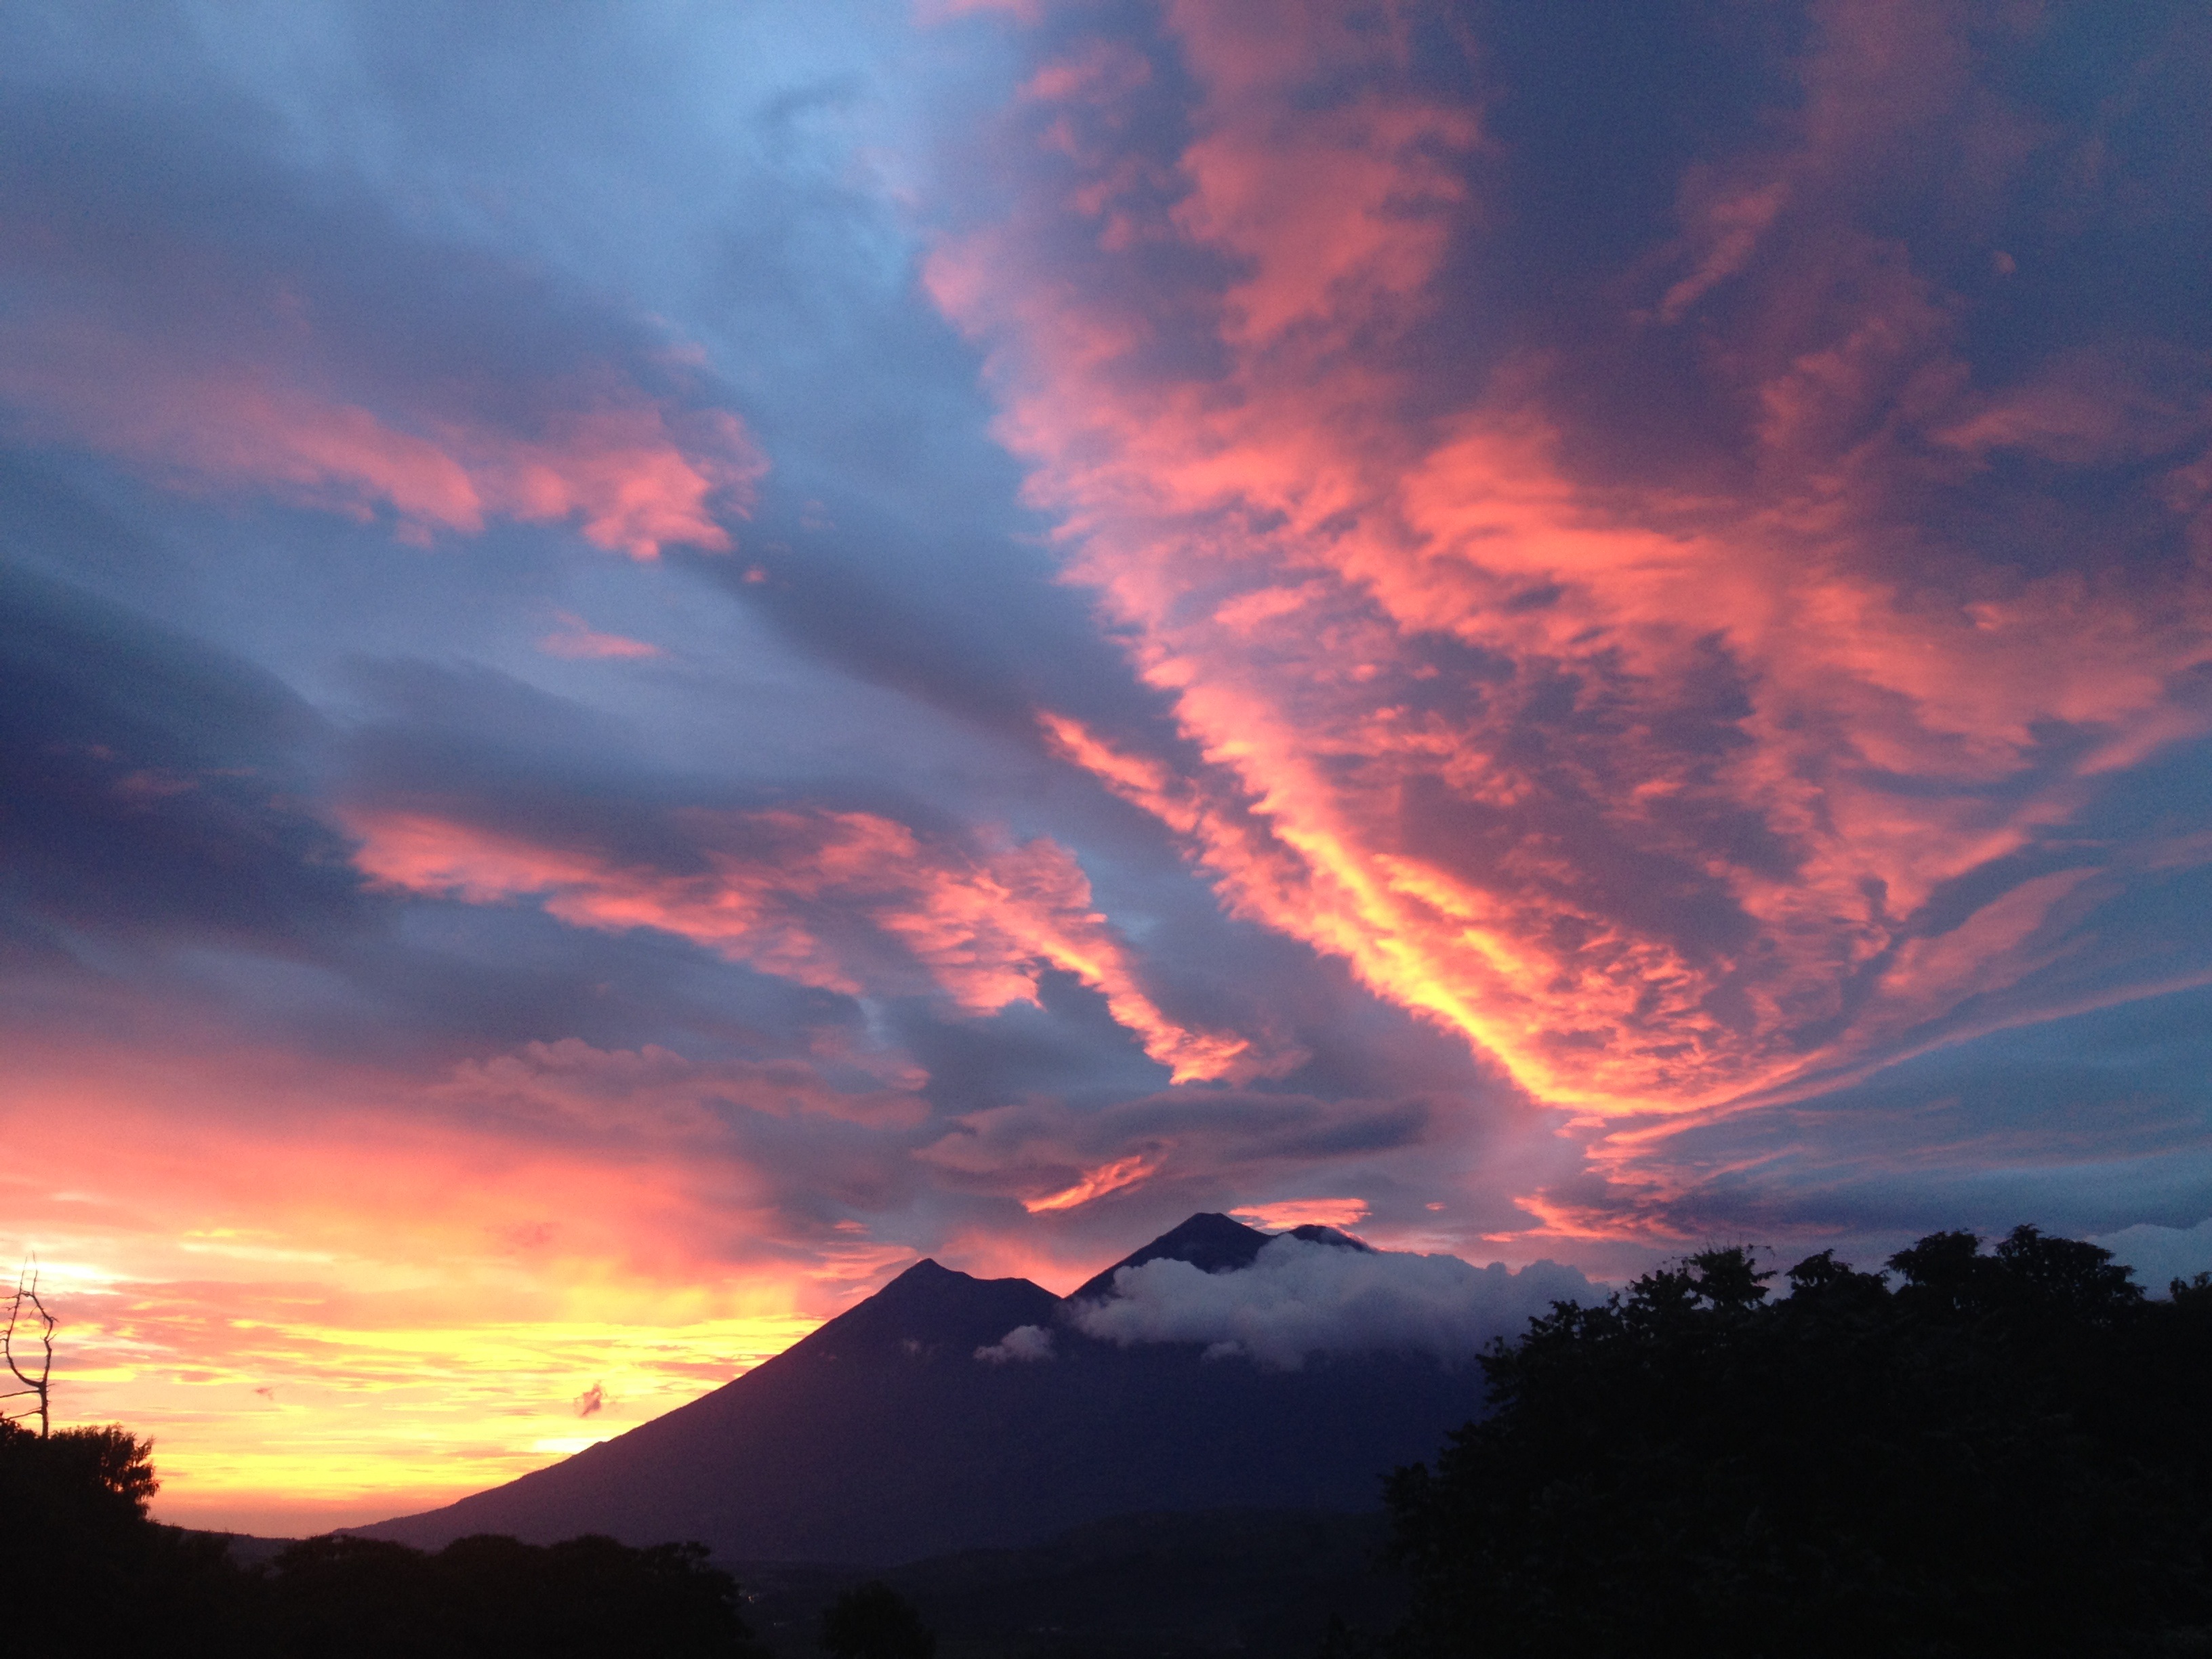
mountain, light, cloud, sky, sun, sunrise, sunset, morning, dawn, atmosphere, dusk, evening, orange, cumulus, calm, volcano, landscapes, wonderful, guatemala, afterglow, meteorological phenomenon, incredible, red sky at morning